Joe Bedenk

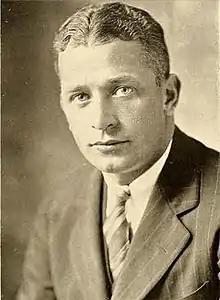
Bedenk pictured in "The Campanile 1926", Rice yearbook

Fred Joseph Bedenk (July 14, 1897 – May 2, 1978) was an American college football and college baseball player and coach. He served as the head baseball coach at Rice University from 1925 to 1926 and at Pennsylvania State University from 1931 to 1962. Bedenk was also the head football coach at Penn State for one season in 1949, tallying a mark of 5–4.